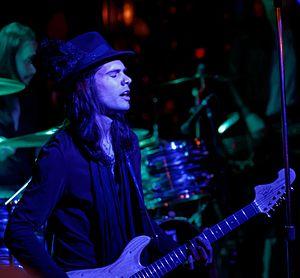
Nick Perri, né le 15 mai 1984 à Philadelphie en Pennsylvanie, est un musicien américain. Il est l'ancien guitariste des groupes et artistes Shinedown, Perry Farrell, Silvertide et Matt Sorum. En 2010 avec le chanteur Walt Lafty du groupe Silvertide, Nick Perri annonce un nouveau projet Sinaï.